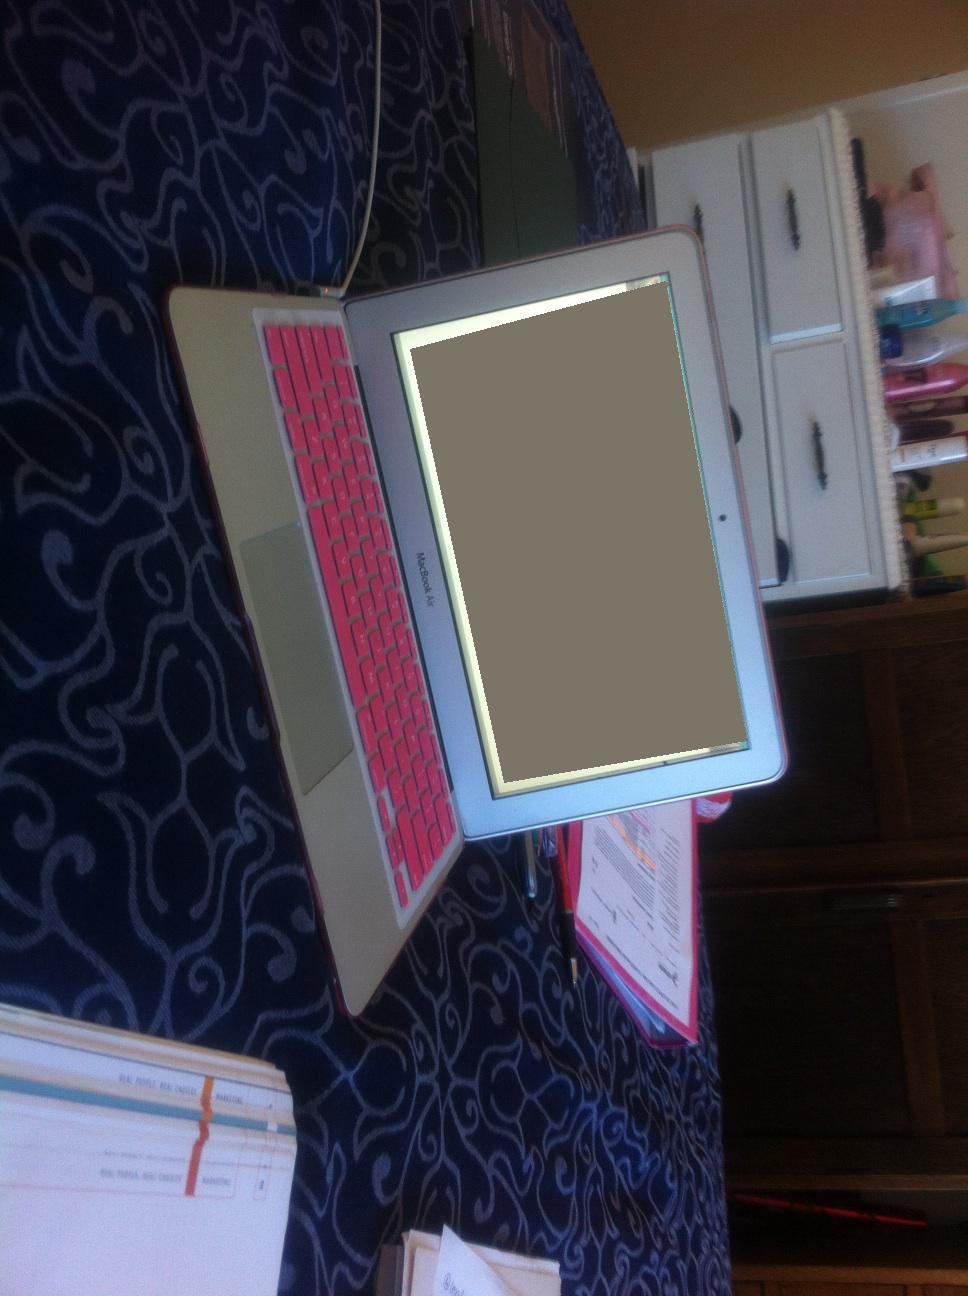Question: Is this my little?
Answer: unanswerable